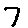
Label: 7